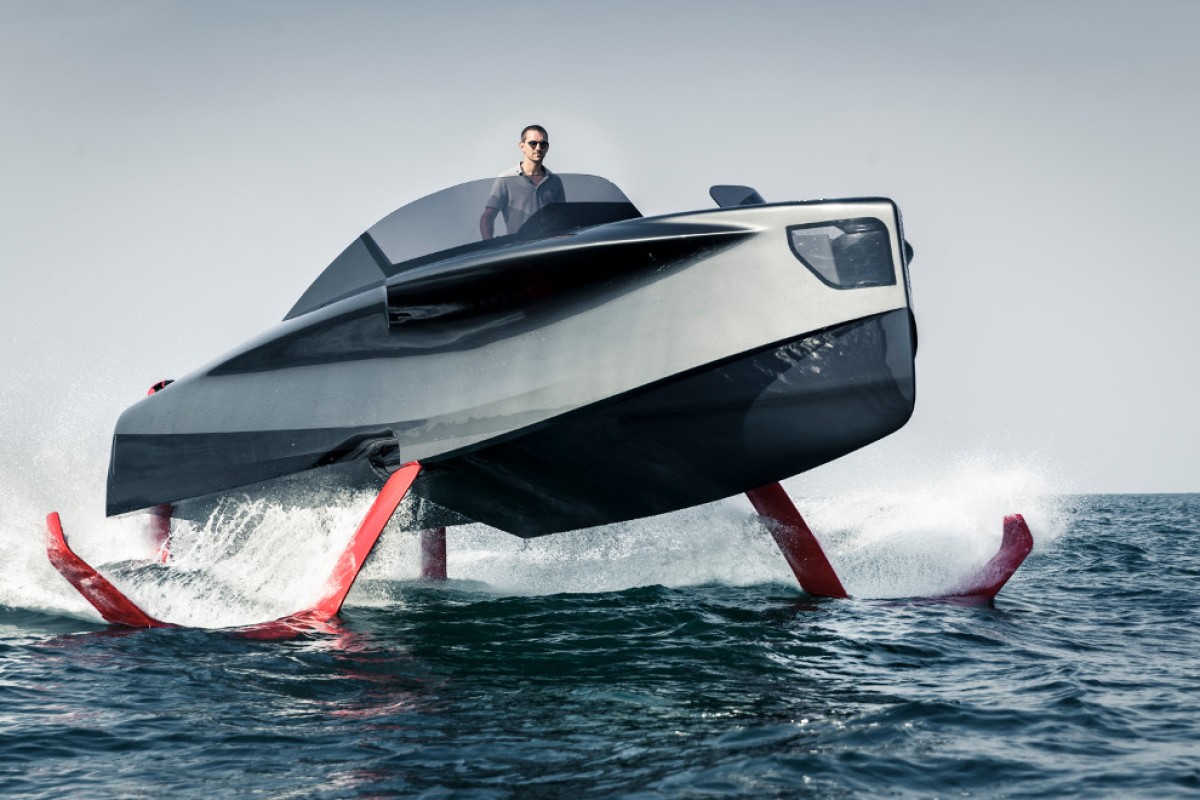
Vehicle type: Ships